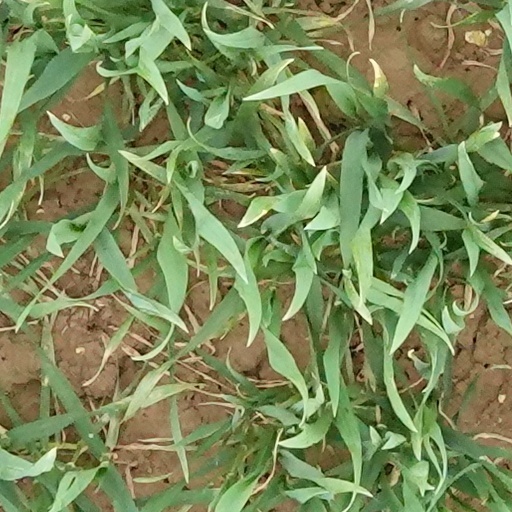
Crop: wheat